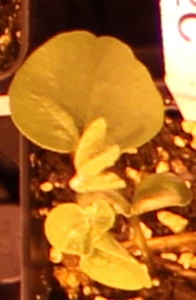
Label: Soybean